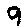
Label: 9